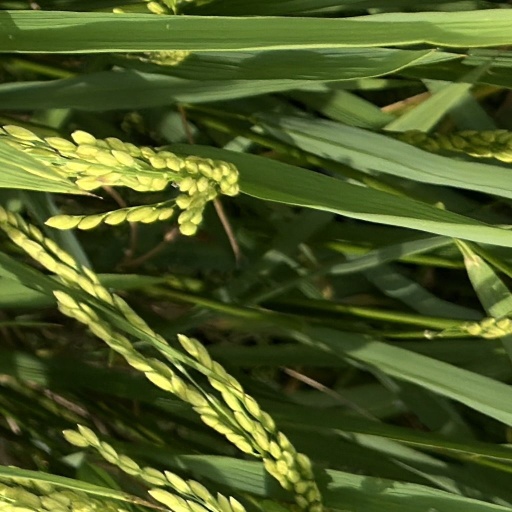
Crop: rice